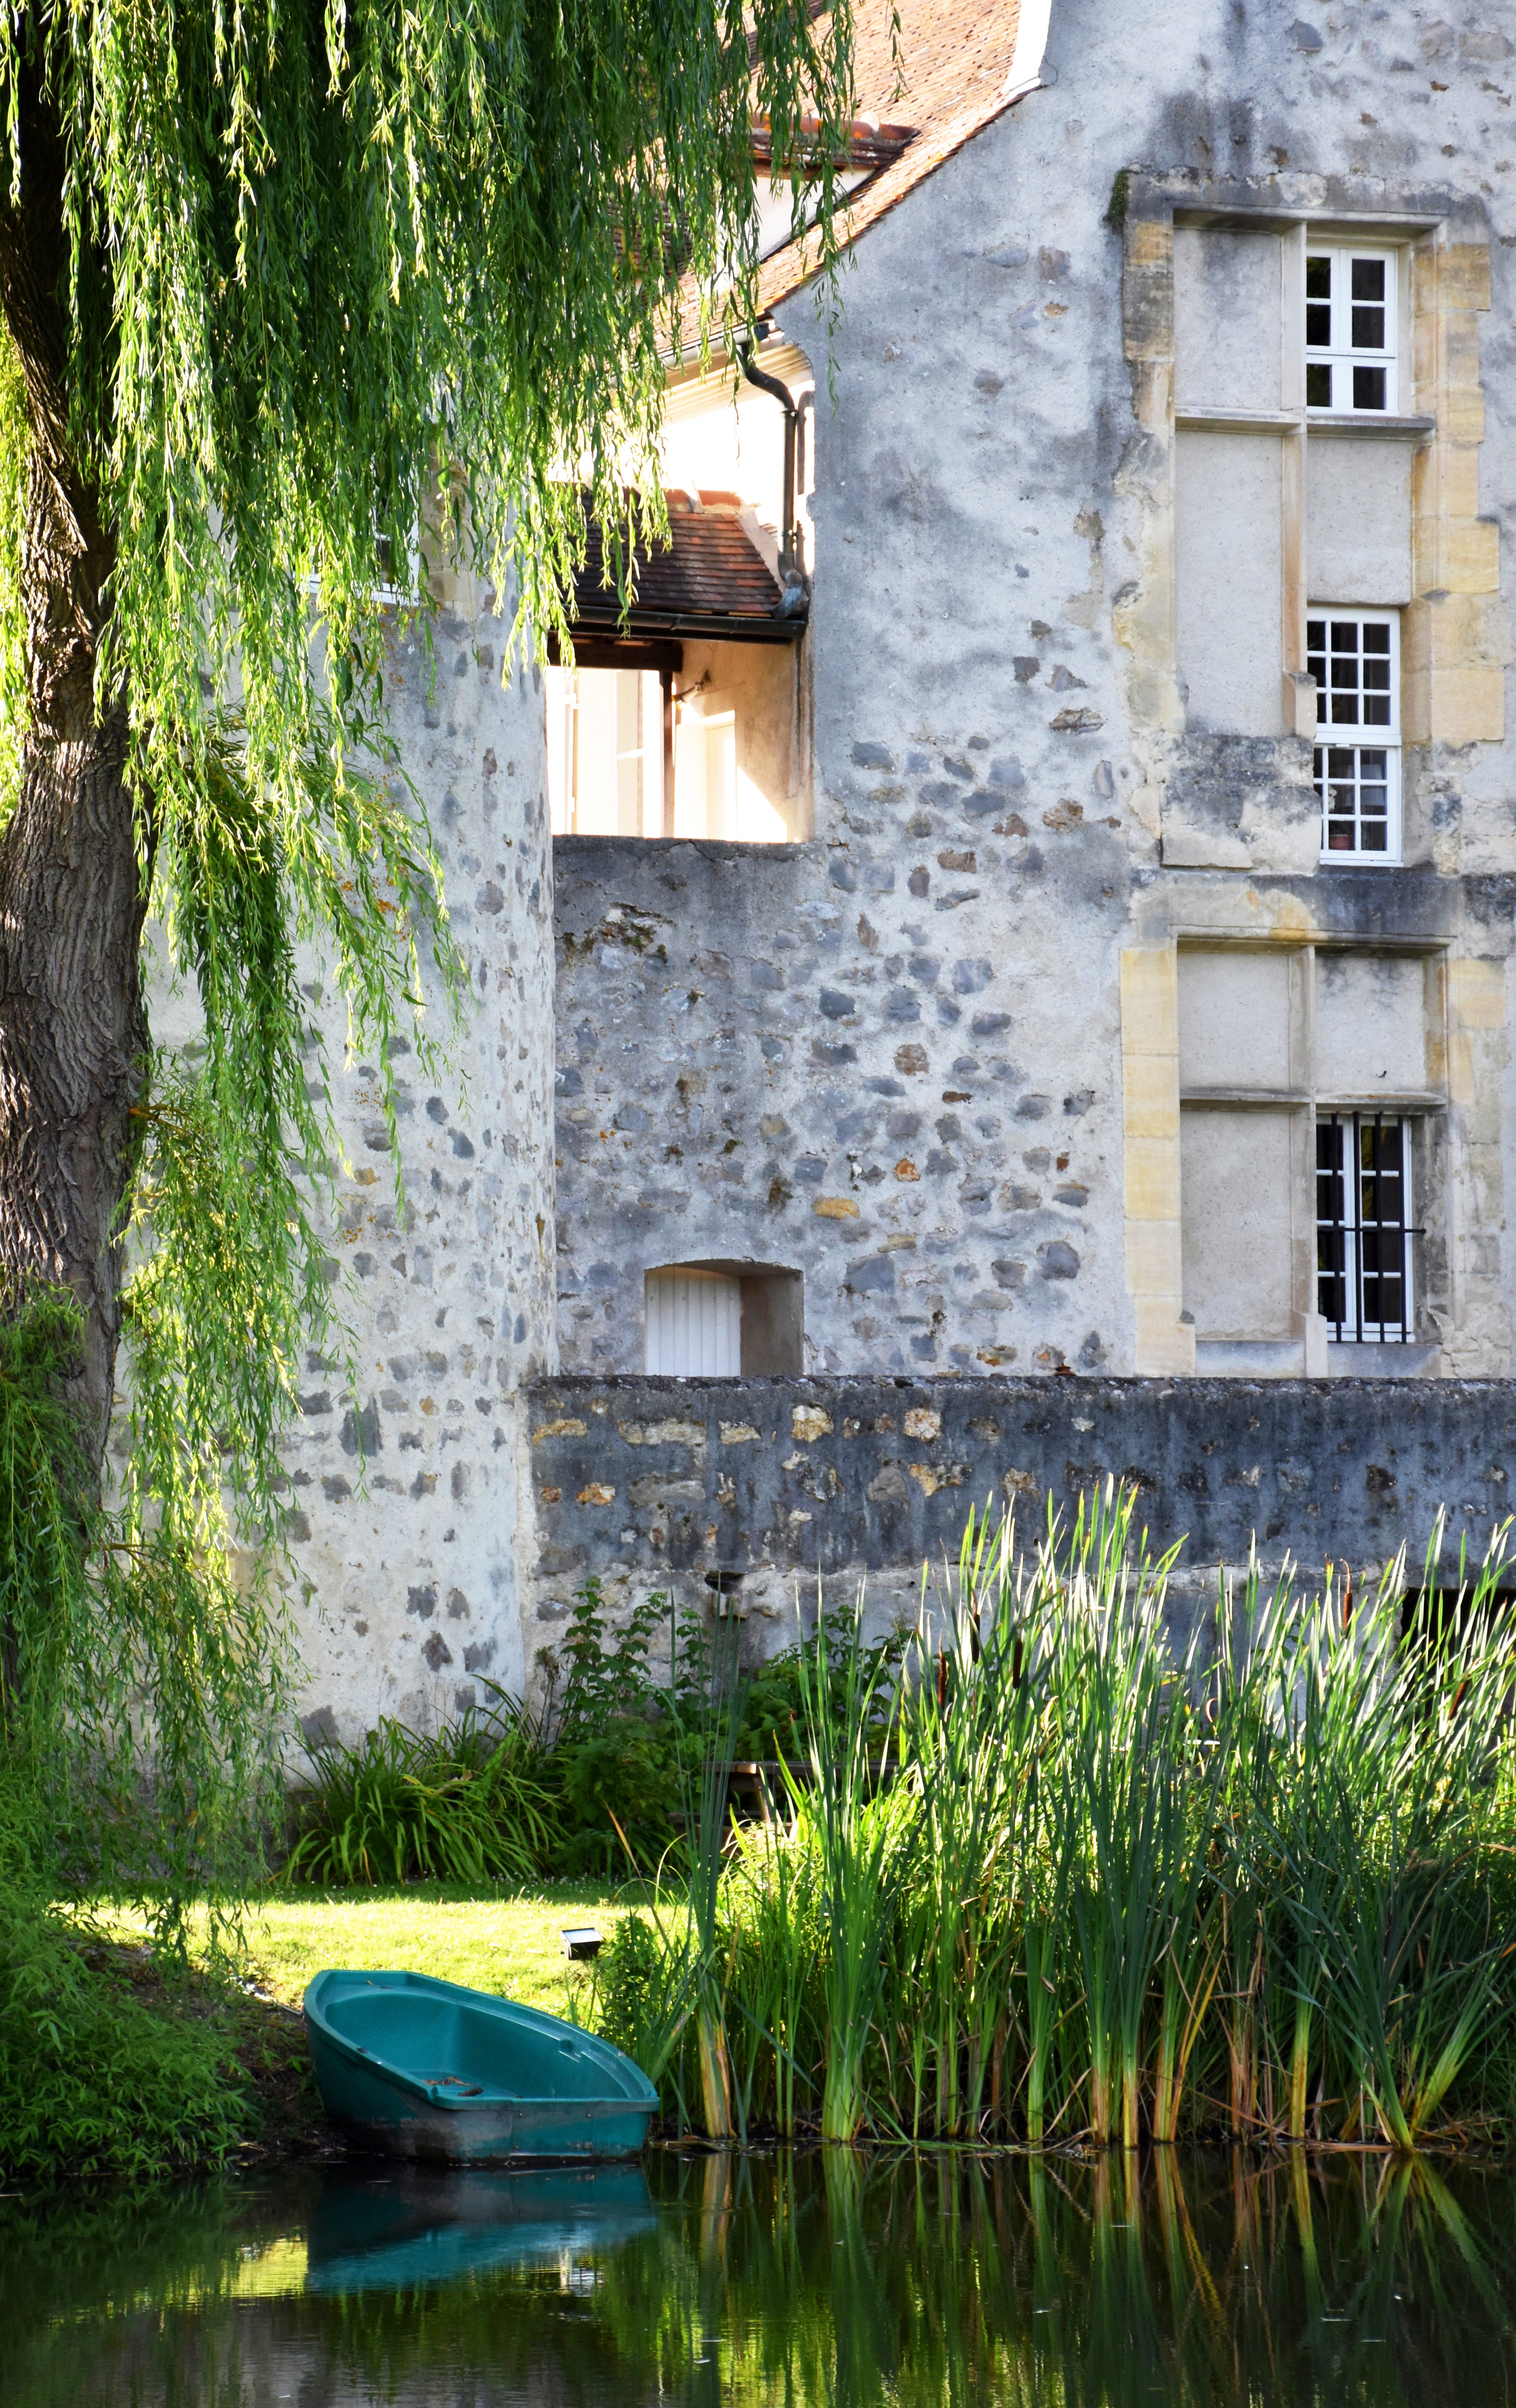
tree, water, grass, boat, lawn, house, flower, lake, chateau, home, village, pond, green, cottage, park, backyard, castle, ride, garden, waterway, pierre, estate, yard, rural area